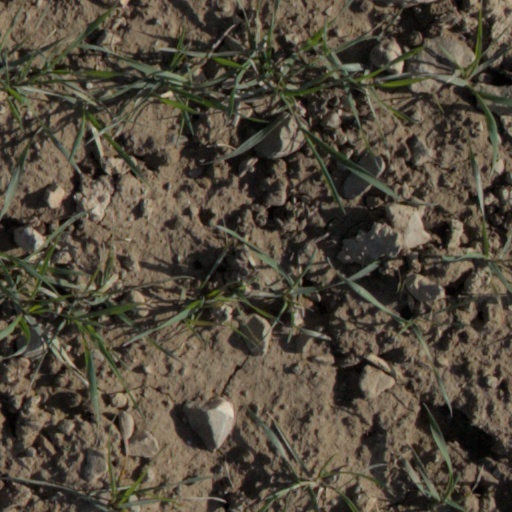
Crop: wheat